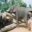
Label: elephant